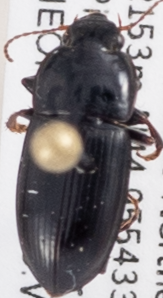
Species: Harpalus opacipennis
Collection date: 2018-08-09
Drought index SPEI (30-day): -1.106
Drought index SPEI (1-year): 1.45
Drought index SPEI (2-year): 0.9